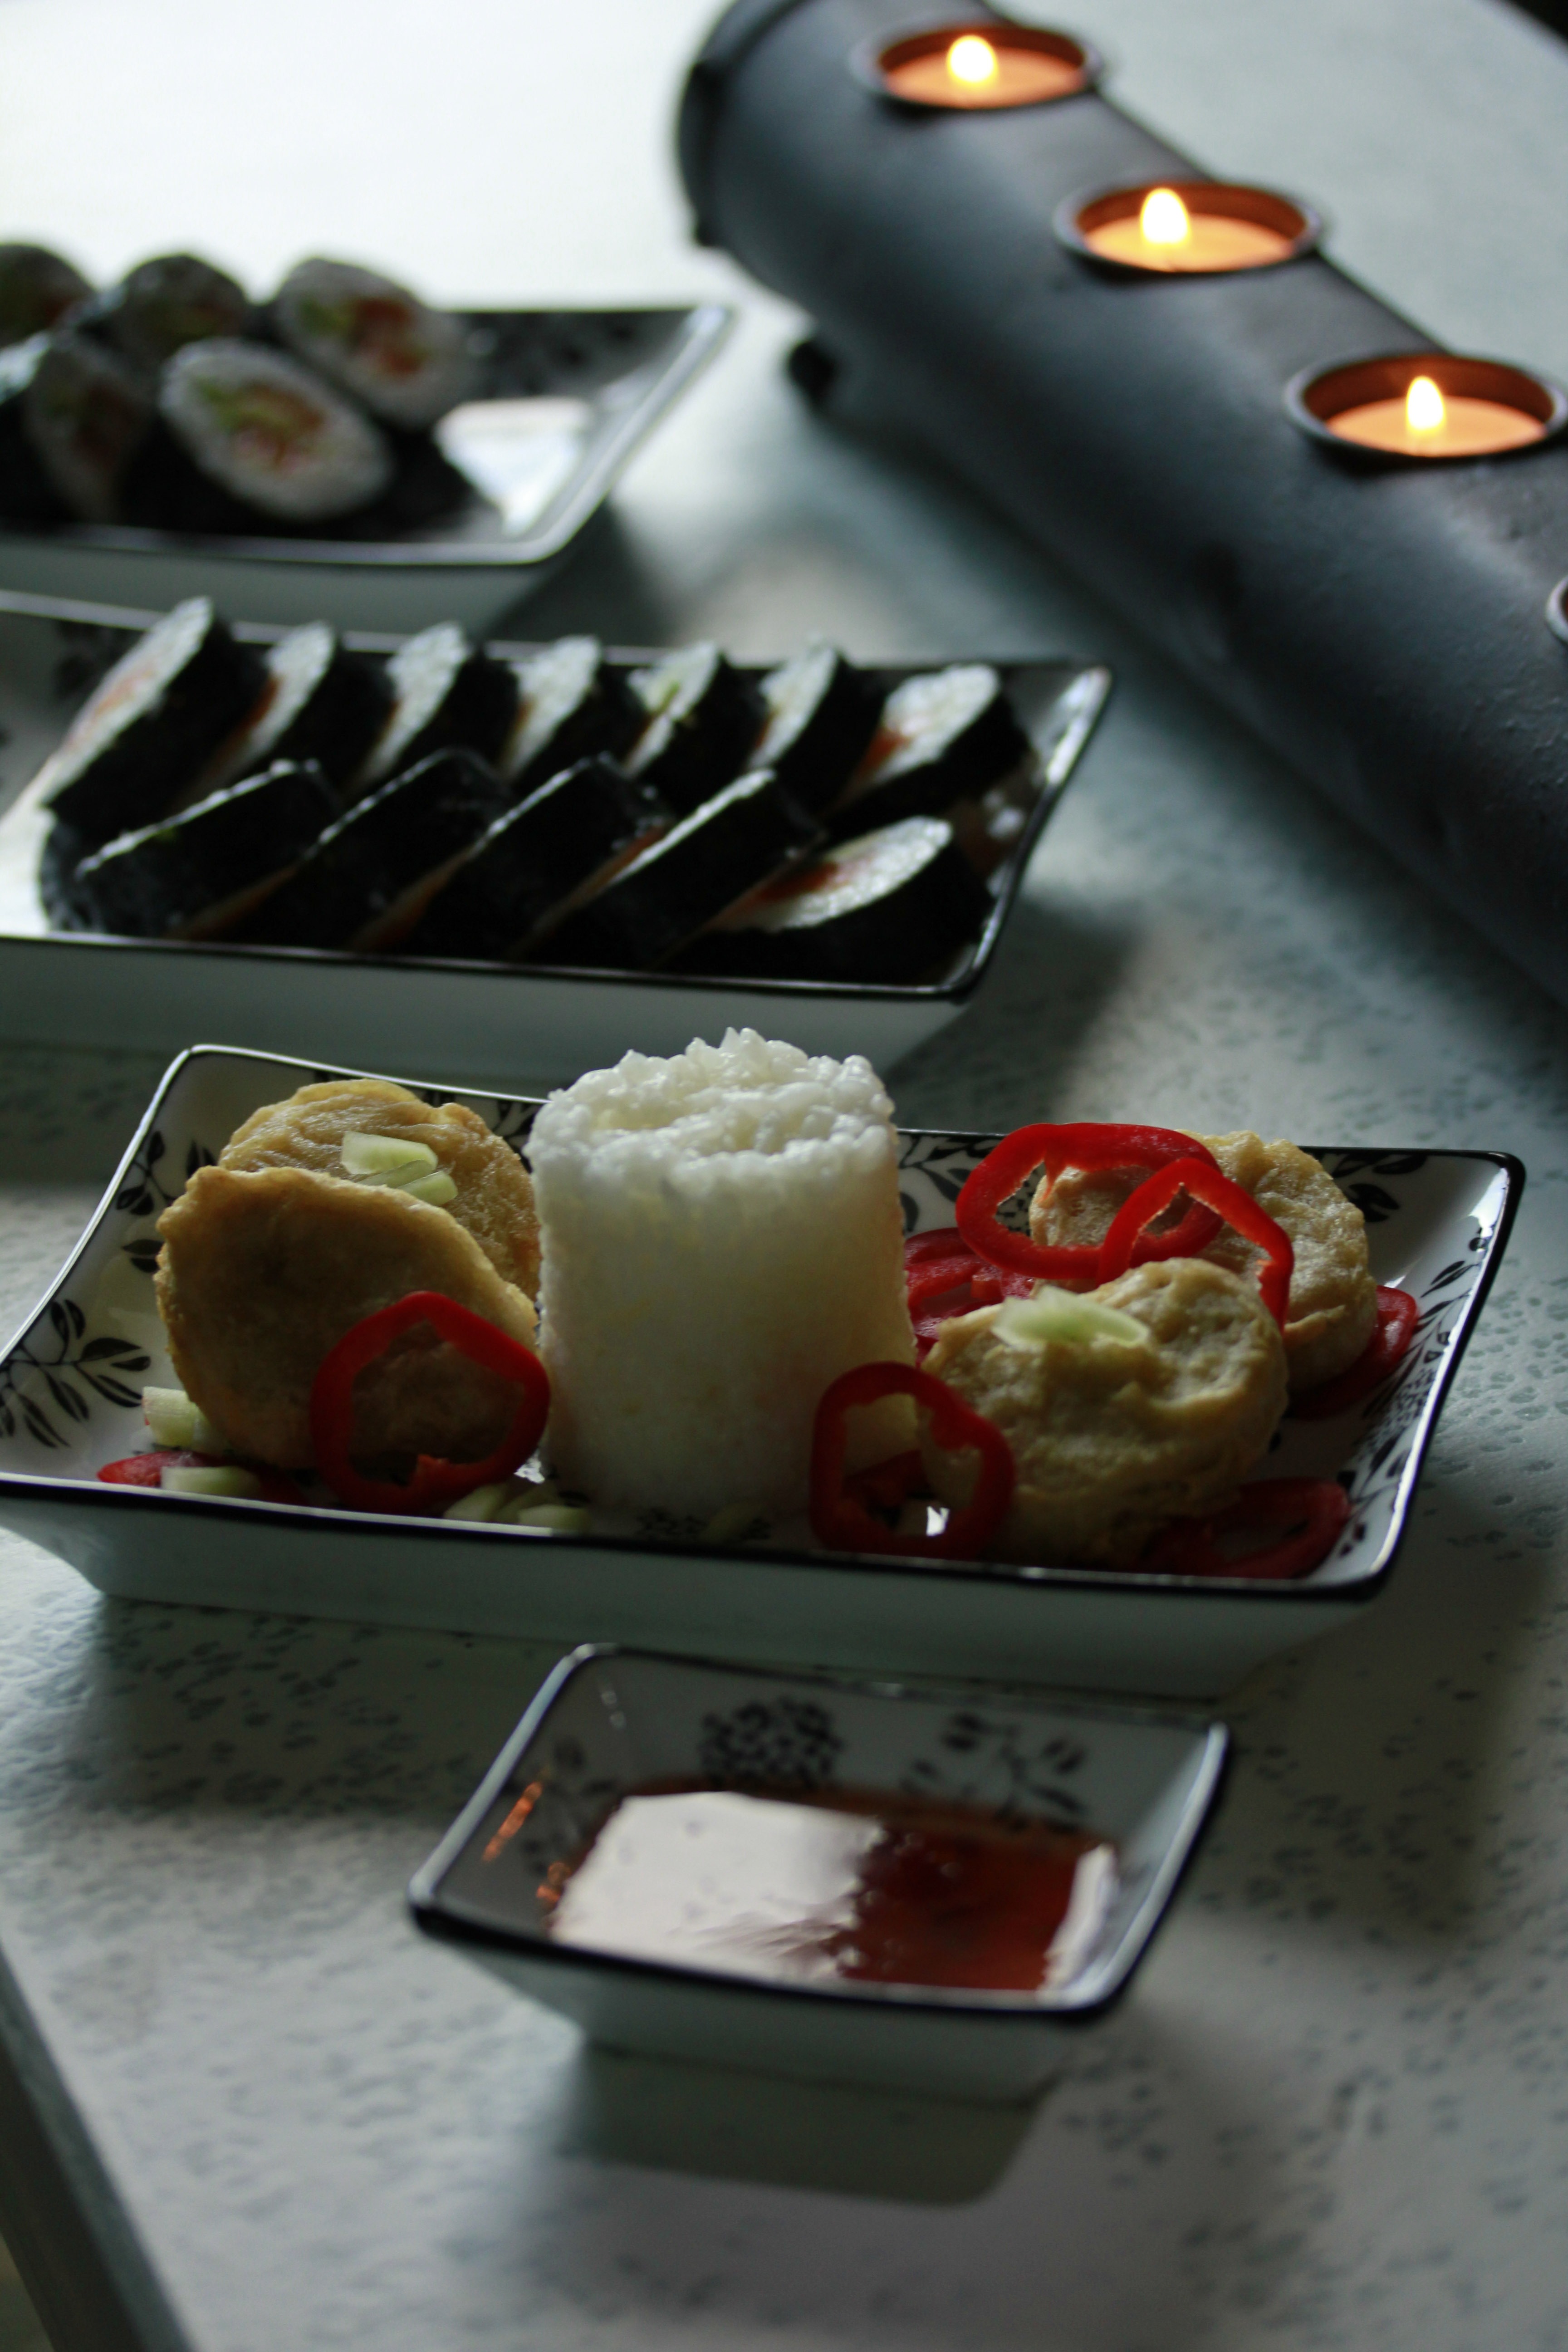
light, dish, meal, food, produce, breakfast, baking, dessert, lunch, cuisine, sushi, mat